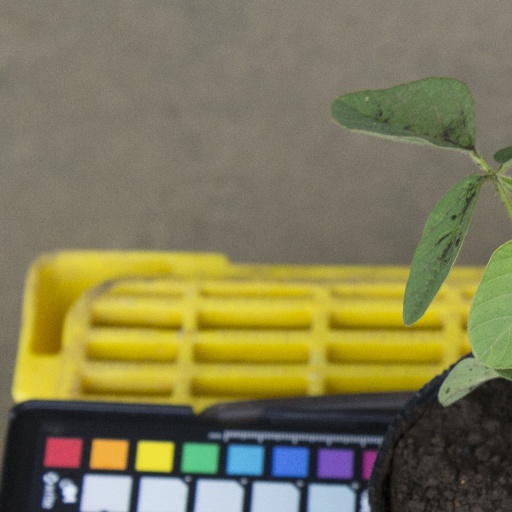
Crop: soybean